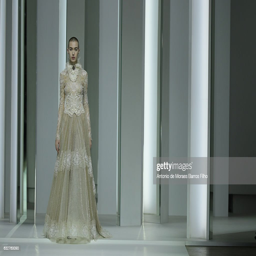
a model walks the runway during the show as part .